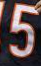
Number: 5